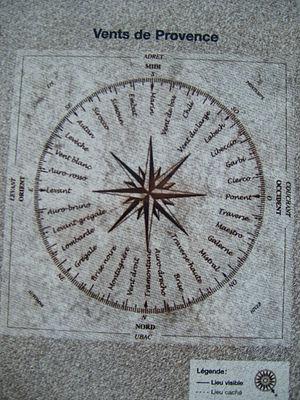
Rose des vents de Provence sur le sentier côtier du port de Toulon.
Une rose des vents est une figure indiquant les points cardinaux : nord, sud, est, ouest et les orientations intermédiaires, jusqu’à 32 directions. En fait, les roses initiales n’indiquaient pas quatre directions mais huit directions.